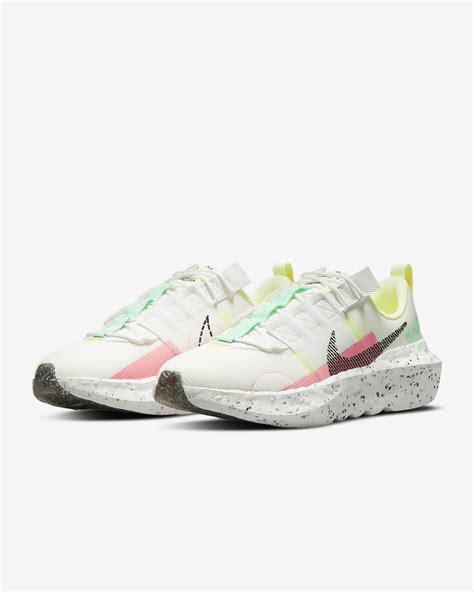
Brand: Nike
Model: Crater Impact